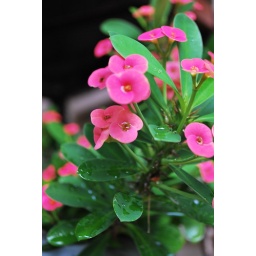
Beautiful pink flowers against green leaves after watering